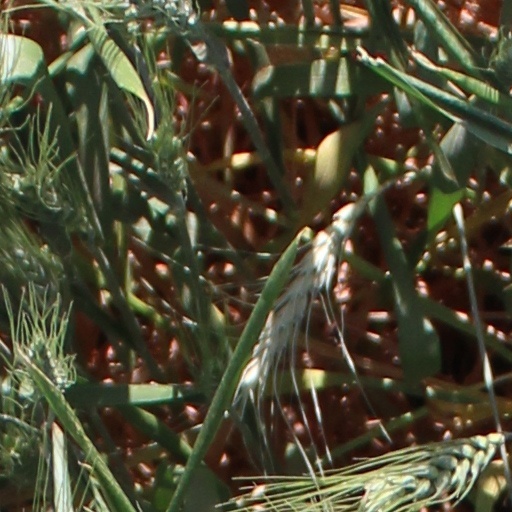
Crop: wheat